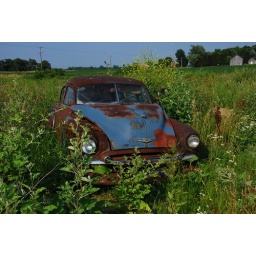
A old car found out in the field by the old barn